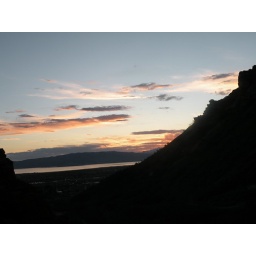
sunset in rock canyon